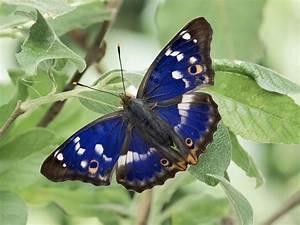
butterfly